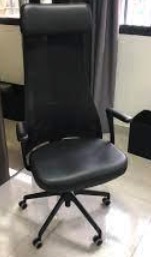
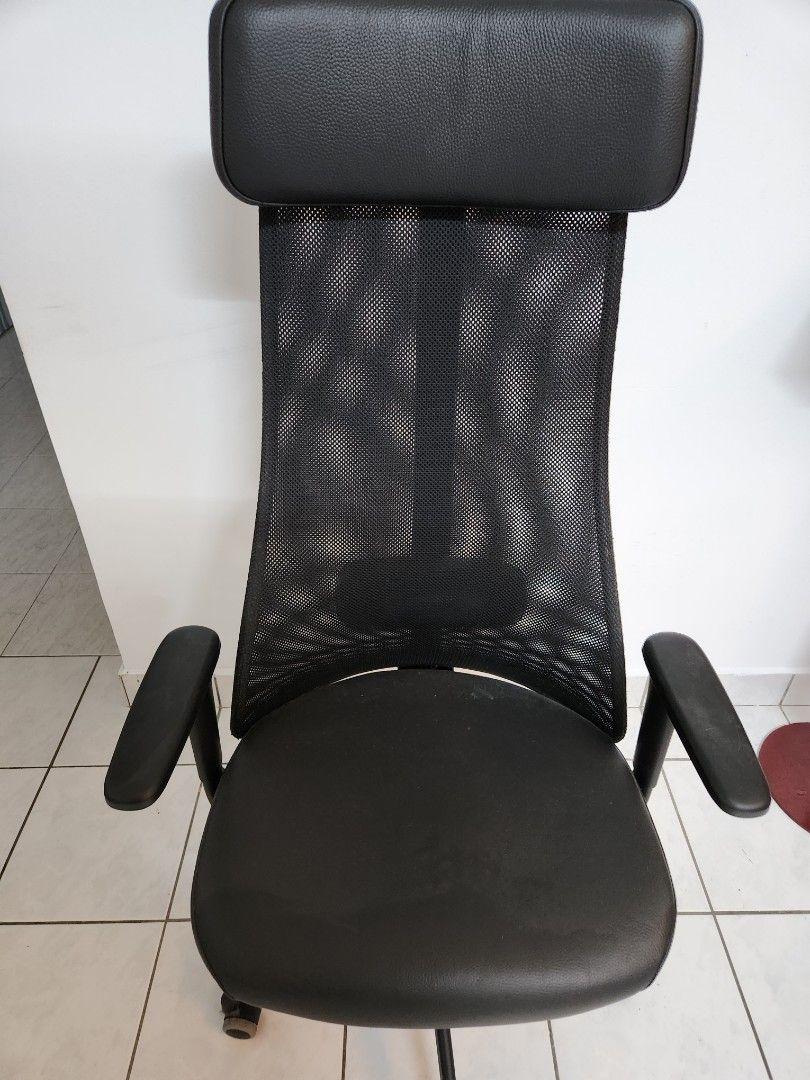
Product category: items_chair
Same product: yes